Wooster Square

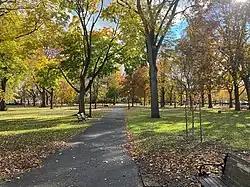
Wooster Square Park

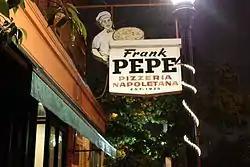
Exterior of Pepe's, one of several Wooster Square pizzerias.

Wooster Square takes its name from Revolutionary War General David Wooster, who had a warehouse near Water Street. In 1825 the land was purchased by the city of New Haven and incorporated into the city. At that time, the area was close to the city's waterfront (it is now farther inland due to harbor filling), and by the 1840s it had become a residential area where ship captains and wholesale grocers built large houses near the port. As a result, Wooster Square now includes a concentrated collection of distinctive 19th-century residential architecture, including several buildings by New Haven architect Henry Austin. Included are examples of the Federal, Greek Revival, Islamic Revival, and Italian Villa styles, Late Victorian Italianate row houses, and Second Empire and Queen Anne homes.